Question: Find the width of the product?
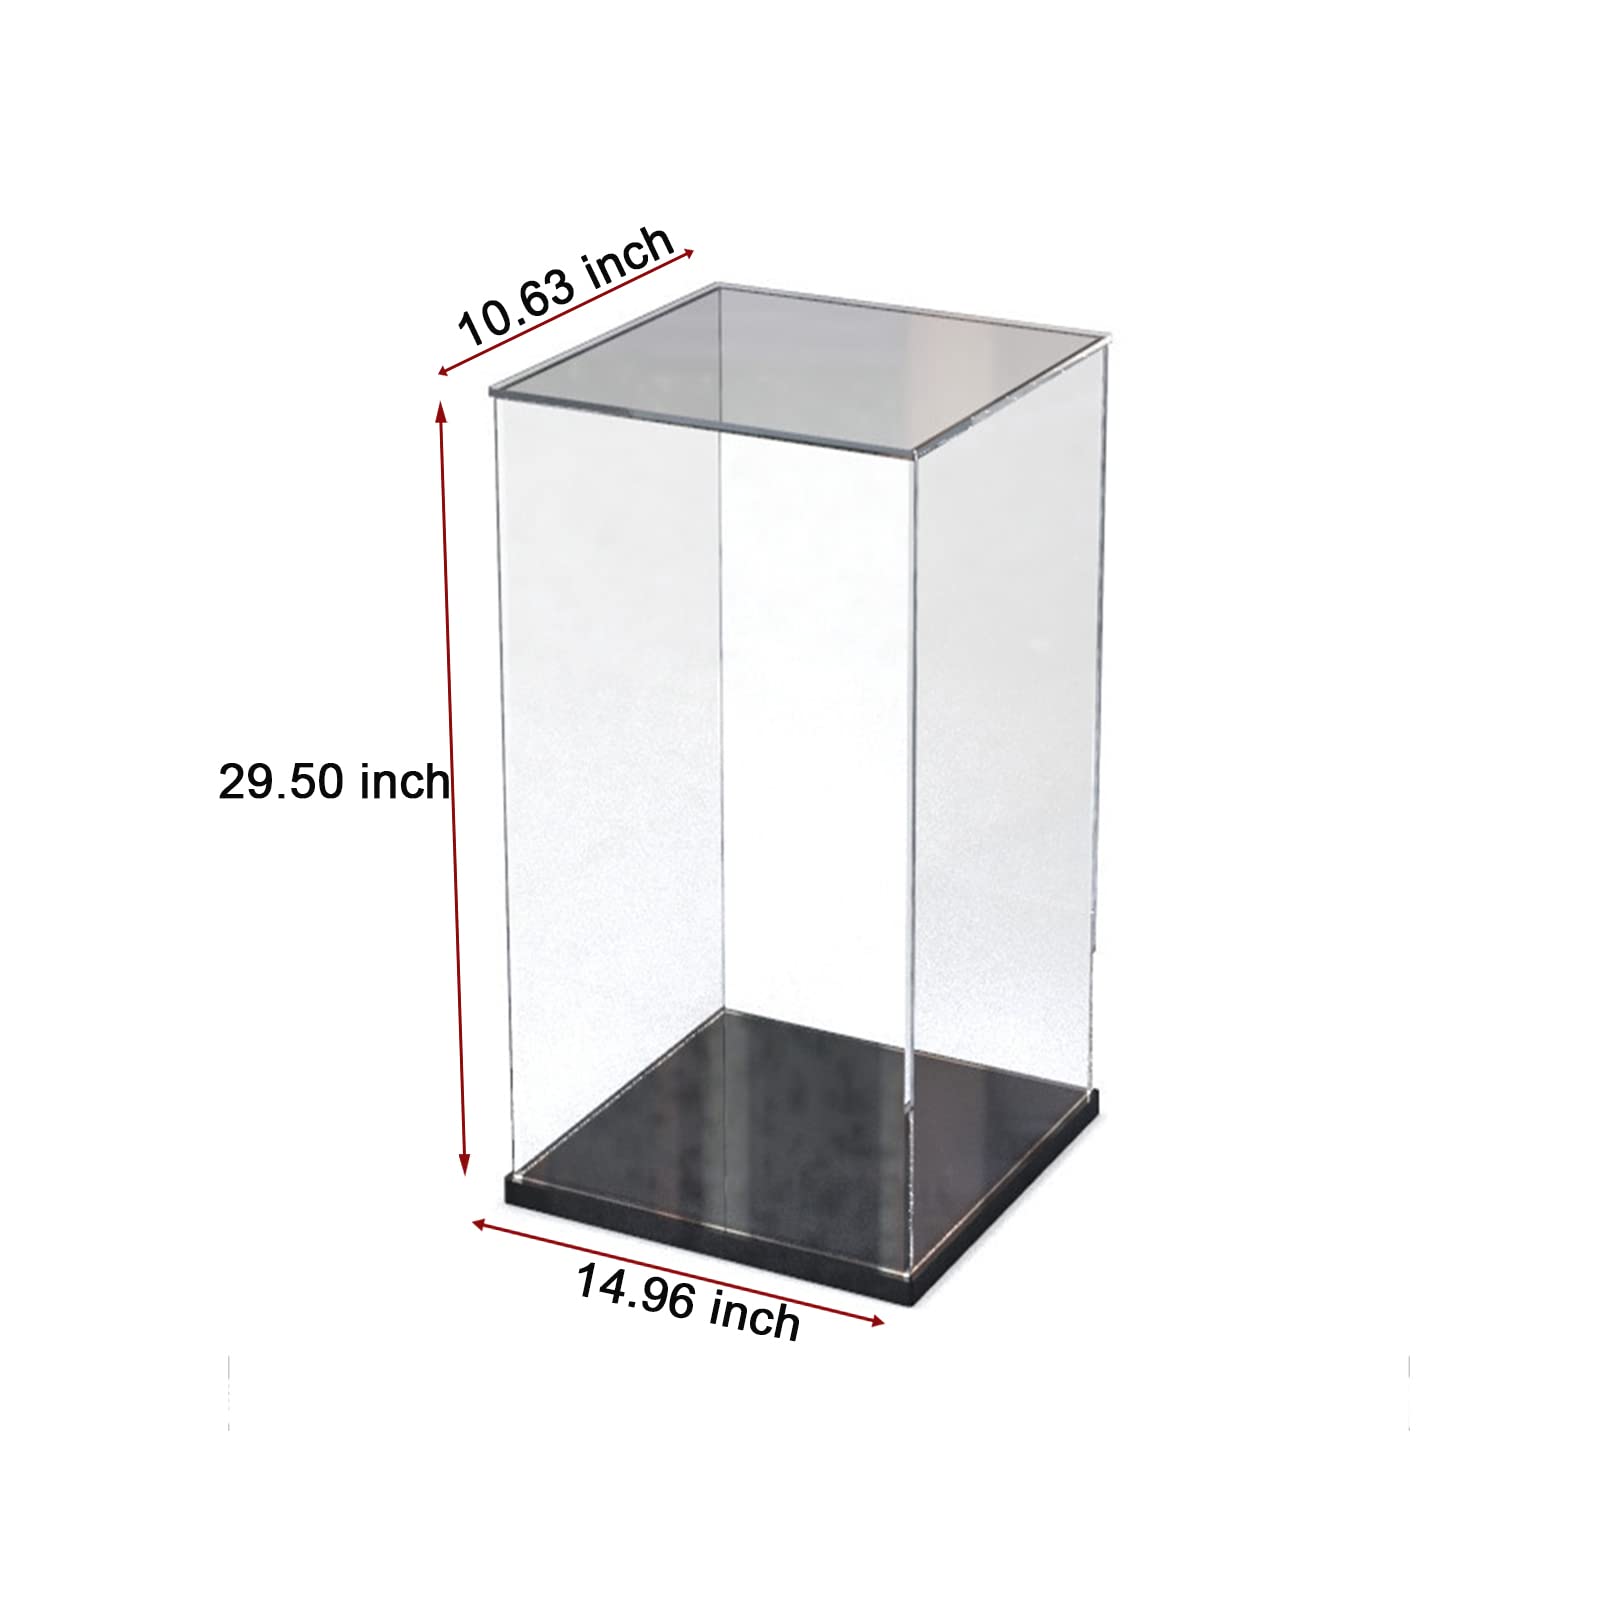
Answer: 10.63 inch